Lundy's Restaurant

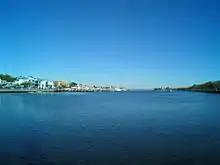
The shore of Sheepshead Bay, where the original Lundy's was located

With the development of the Sheepshead Bay community into a residential neighborhood, there were efforts to improve the facilities on the waterfront. The channel of the Sheepshead Bay waterway was dredged by 1916 to allow fishing boats to dock there, and in 1922 the New York City Dock Commission planned to dredge the bays further, build bulkheads on the shore, and widen Emmons Avenue on the waterfront from . As part of the project, 25 piers would be built on the south side of Emmons Avenue, while 26 buildings would be built on the north side. This would make Sheepshead Bay into what the "Brooklyn Daily Eagle" described as a "modern Venice". Since the Sheepshead Bay development would entail the destruction of the original Lundy's location, Irving Lundy decided to rebuild his restaurant at 1901 Emmons Avenue, on the road's northern sidewalk, at the site of the Bayside Hotel and Casino. Lundy commissioned architects Ben Bloch and Walter Hesse to design the new building. By March 1932, his attorney said that "Lundy's would establish a $600,000 restaurant on the north side of Emmons Avenue as soon as the razing of the waterfront structures gets underway."